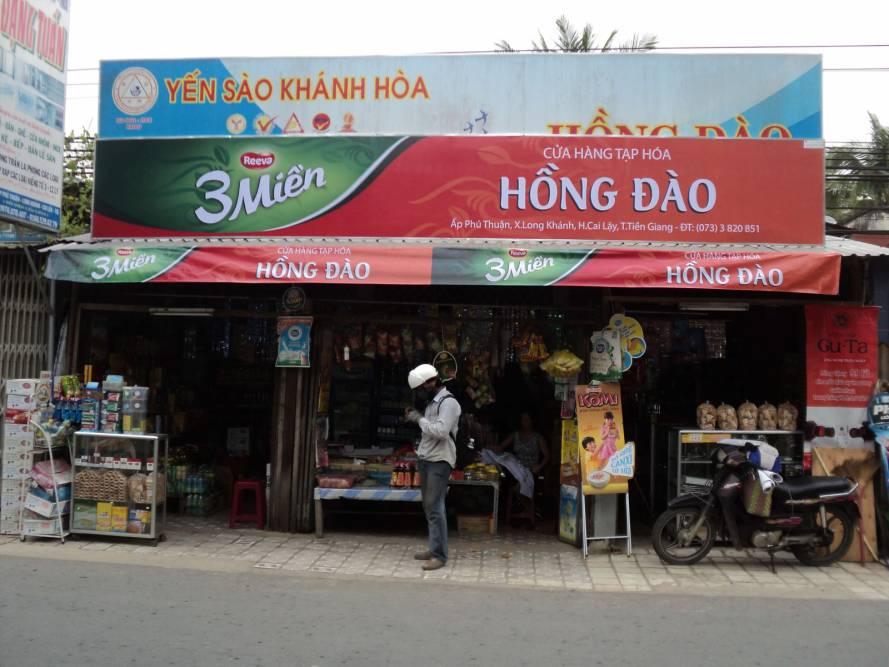
có một người đang đứng trước một cửa hàng tạp hoá